Karl Pilkington

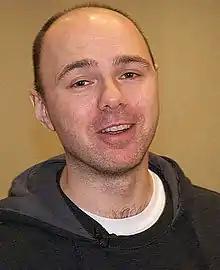
Pilkington in 2008

Karl Pilkington (born 23 September 1972) is an English presenter, actor, voice-artist, producer and author.